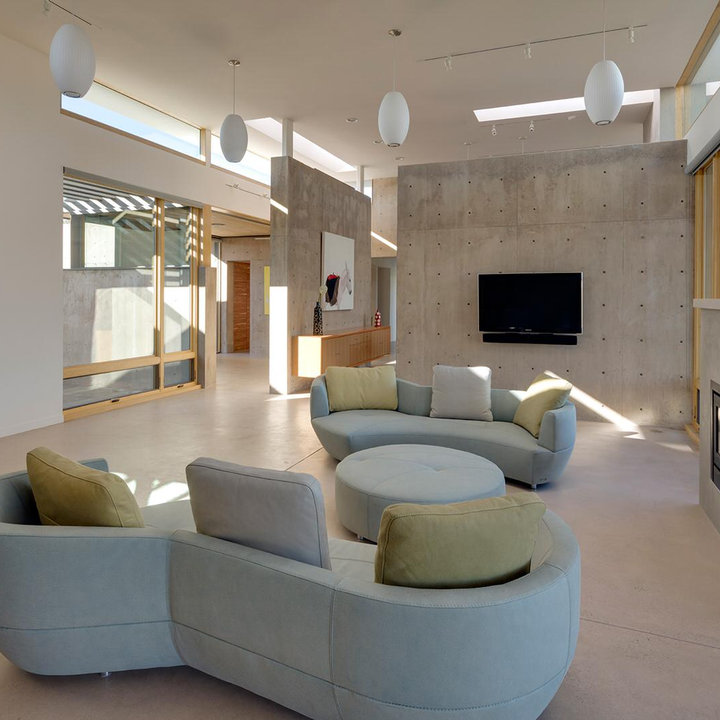
Style: Modern